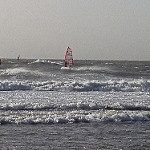
Scene: Outdoor